Alexandru Macedonski

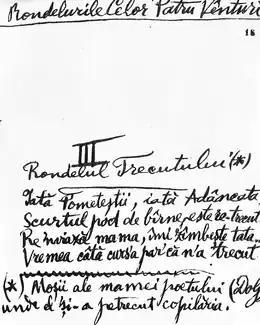
Manuscript version for one of Macedonski's late poems, referencing his family's estates on the Amaradia Valley

The poet's paternal family had arrived in Wallachia during the early 19th century. Of South Slav origin per George Călinescu they were descended from Serb insurgents in Ottoman-ruled Macedonia. However, according to Radu Florescu they were of Bulgarian origin. Per Romanian historian Constantin Velichi his grandfather was as a Bulgarian who later became Romanianized.